Robert Gonera

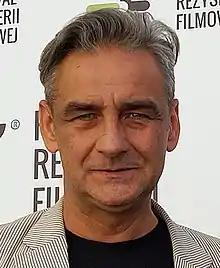
Robert Gonera, 2018

Robert Gonera (born 1969) is a Polish film, stage and television actor. He played leading roles in Krzysztof Krauze's political drama "Street Games" and the thriller "The Debt", for which he received the Polish Academy Award for Best Actor. He became widely known after starring in a record audience television series "L for Love" aired on TVP2.